Marksmanship badges (United States)

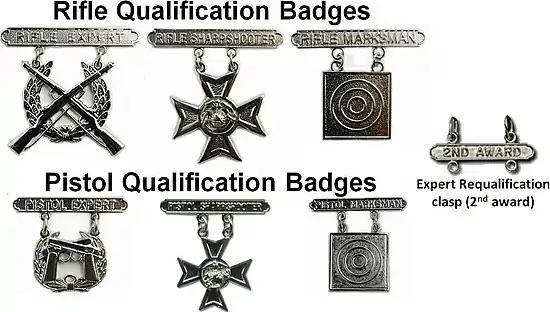
U.S. Marine Corps Marksmanship Qualification Badges

The U.S. Marine Corps award two types of Marine Corps Marksmanship Qualification Badges, one for the service rifle and one for the service pistol, to all Marines who qualify at three different qualification levels (highest to lowest): expert, sharpshooter, and marksman. These qualification badges are suspended beneath a brooch which bears the name of the type of weapon (rifle or pistol) and the qualification level earned. Some of these badges are different in appearance, depending on the type of weapon and qualification level.